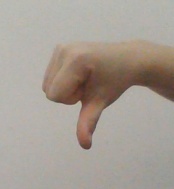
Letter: waw